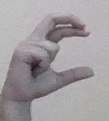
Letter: thal